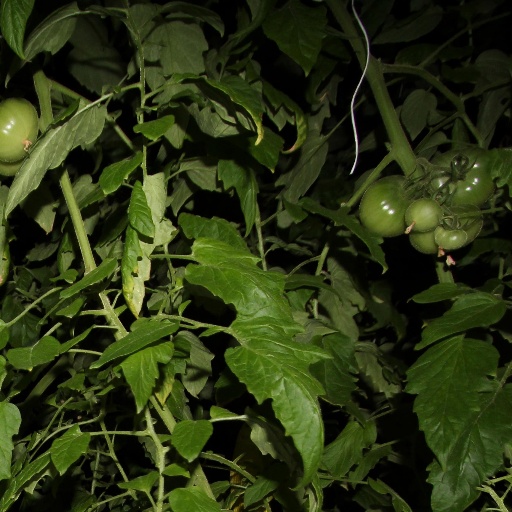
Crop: tomato